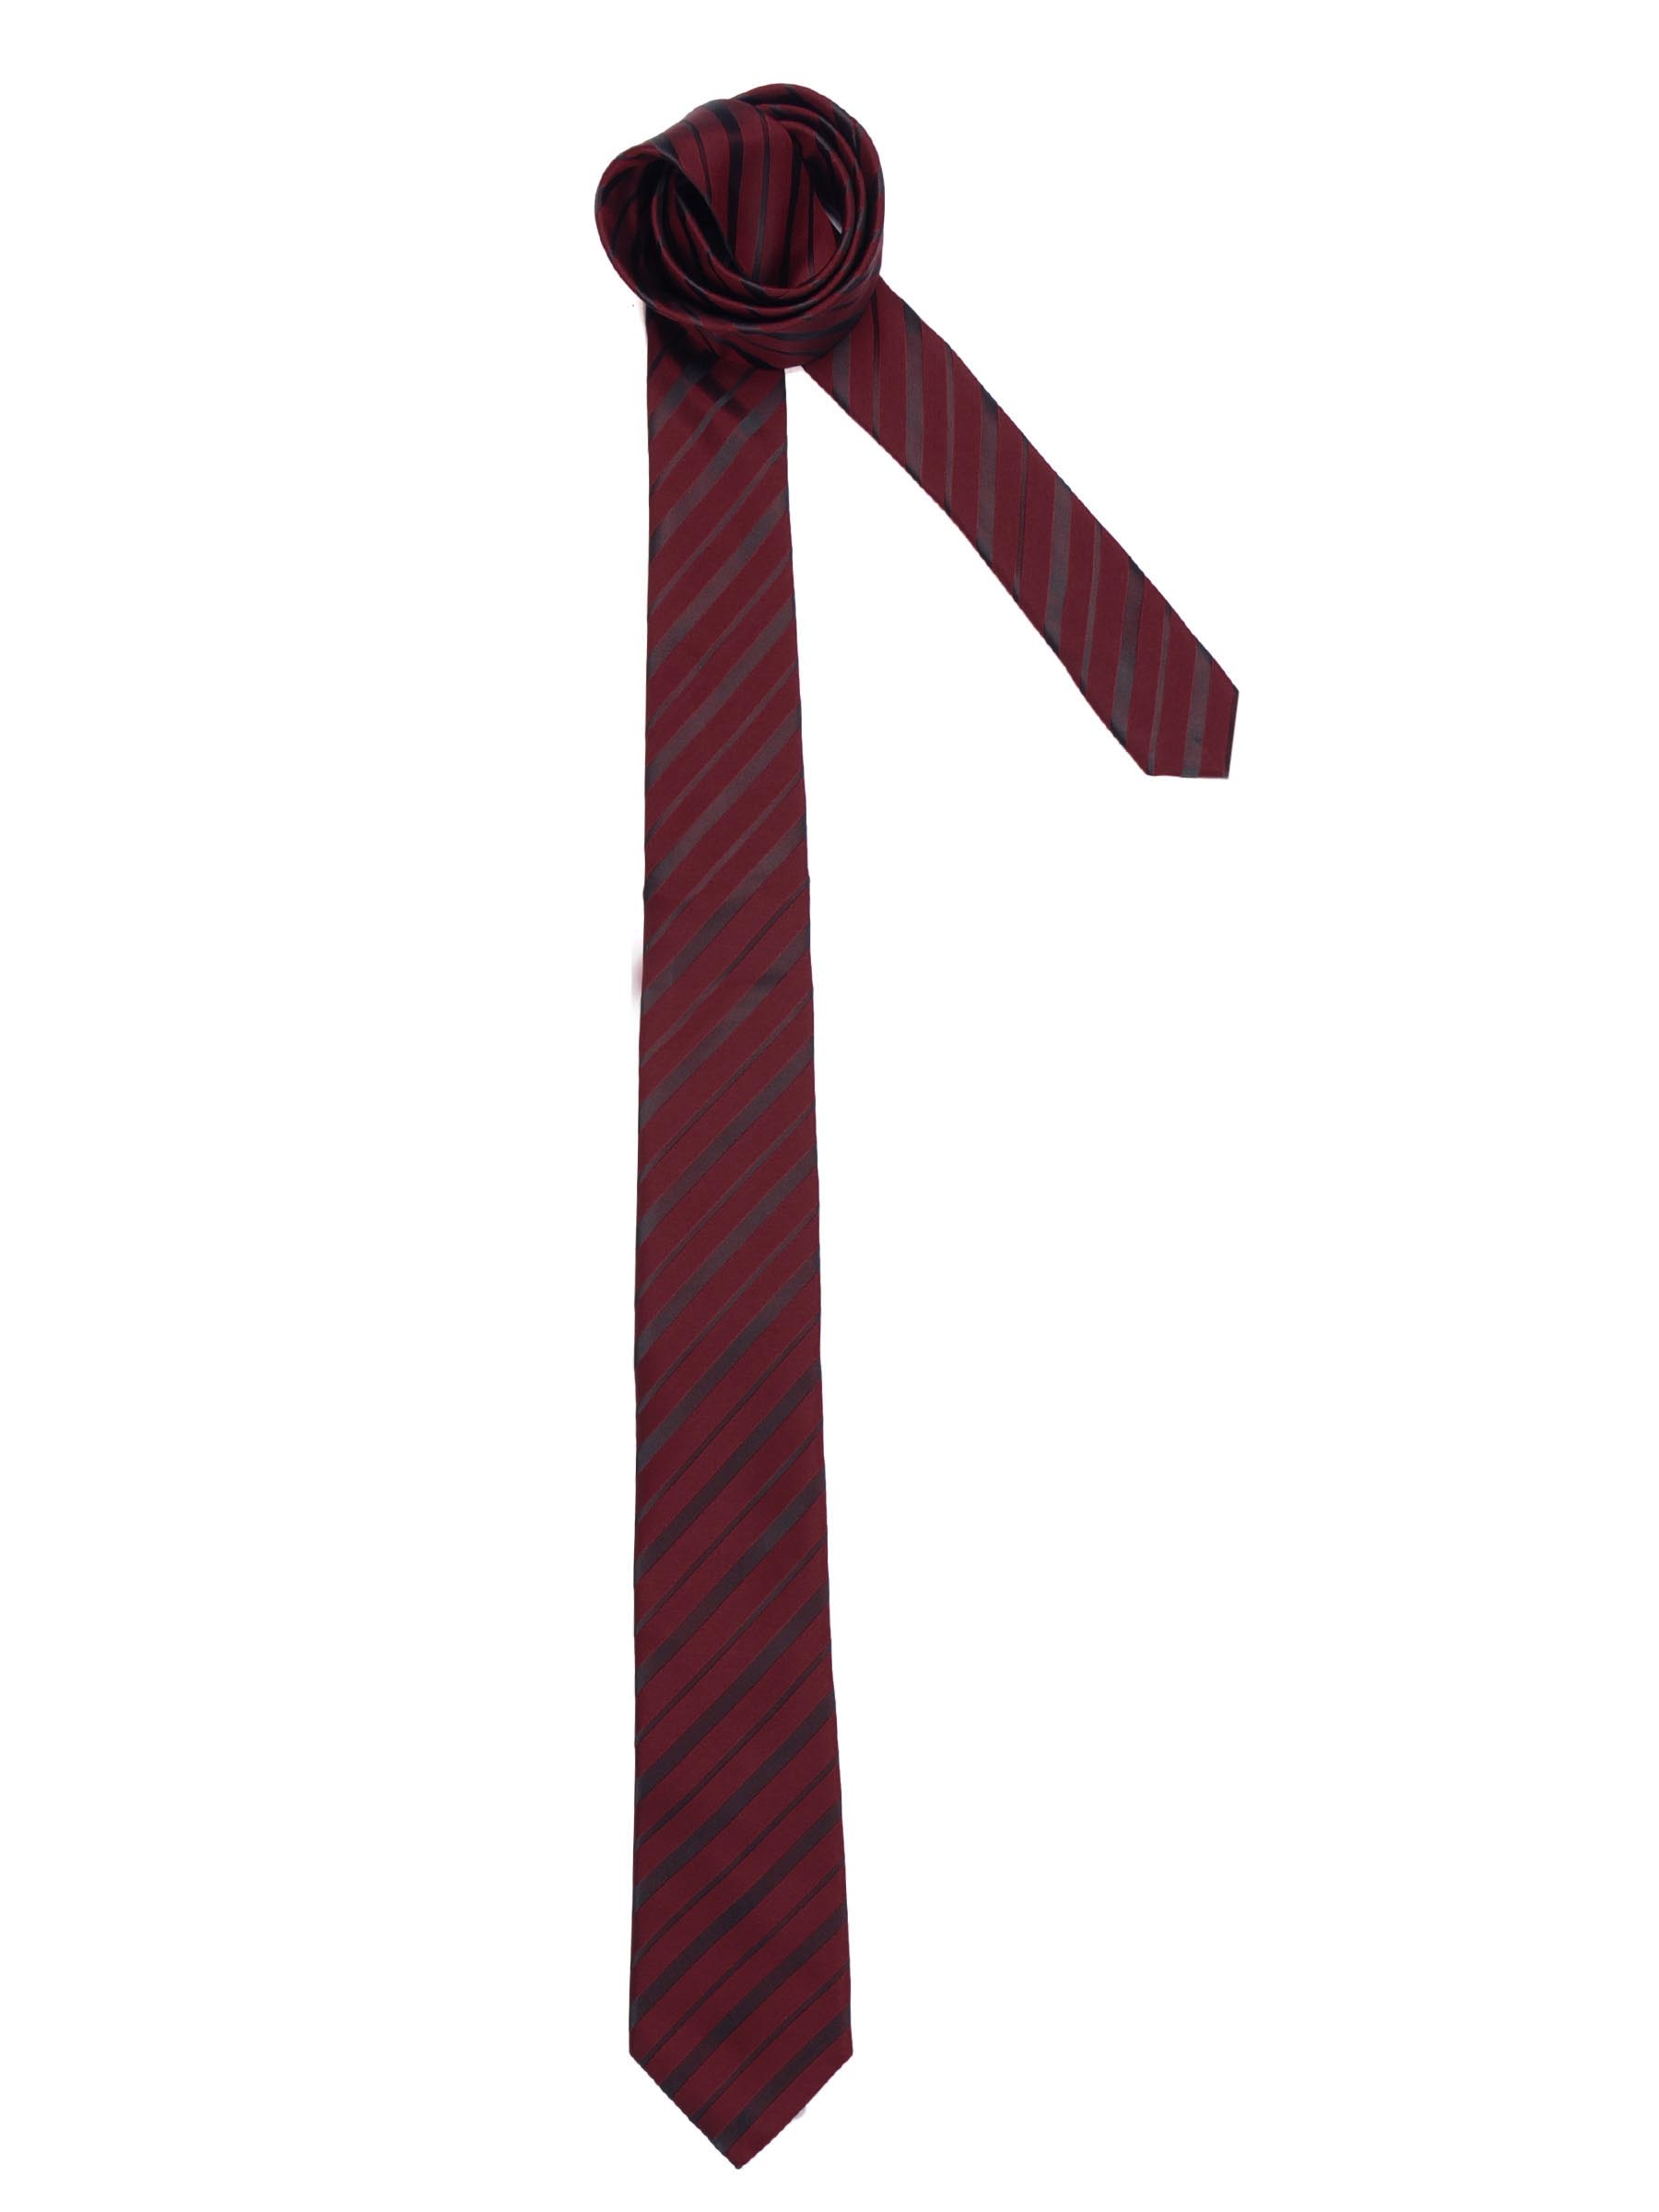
Turtle Men Stripes Maroon Ties
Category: Accessories / Ties / Ties
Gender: Men
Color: Maroon
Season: Fall 2011
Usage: Formal